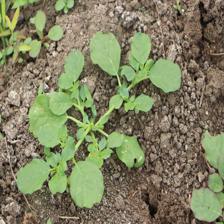
Label: BroadLeafWeed